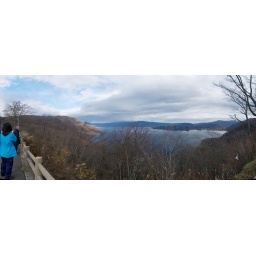
The colder weather up here meant the trees were already bare of all leaves.13-shot, 38.3-megapixel panorama stitched in Hugin.